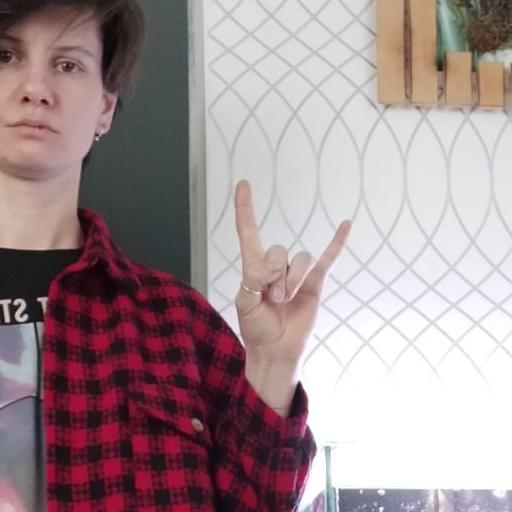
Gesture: rock